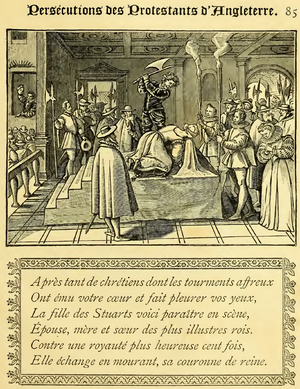
Persécutions des protestants d'Angleterre